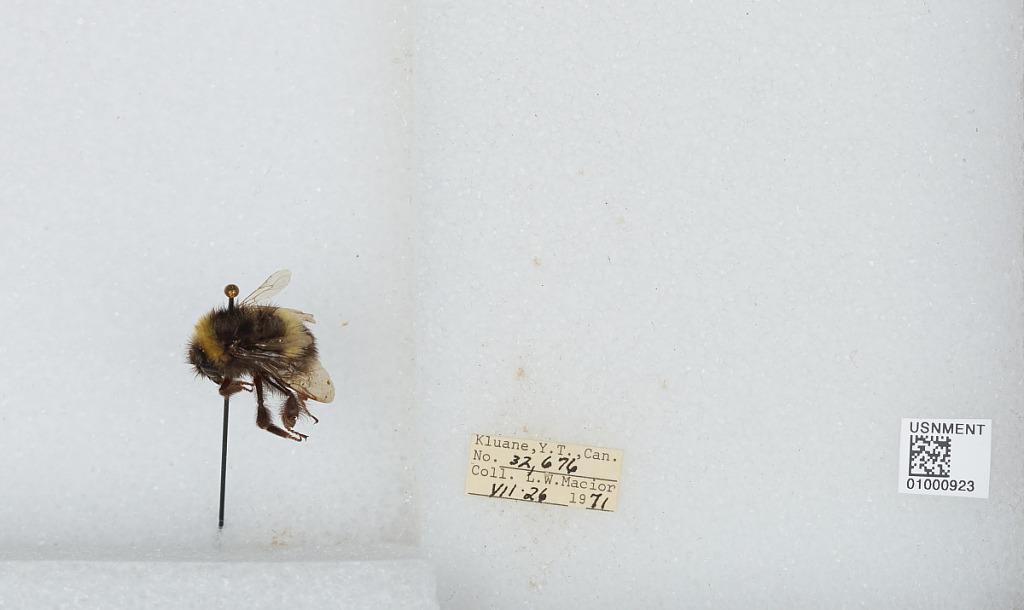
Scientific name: Bombus (Bombus) lucorum (Linnaeus)
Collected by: L. Macior
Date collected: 1971-7-26
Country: Canada
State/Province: Yukon Territory
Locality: Kluane National Park
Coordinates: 60.75, -139.5